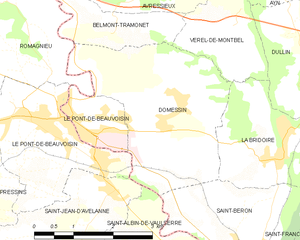
Carte des communes françaises